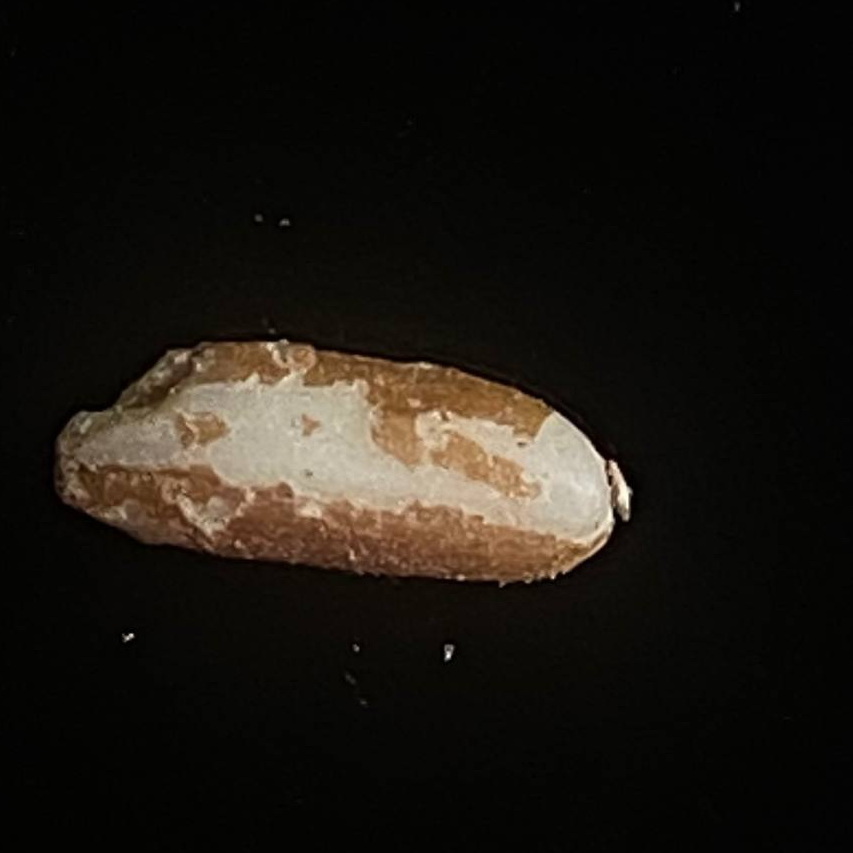
Rice variety: Lal_Binni